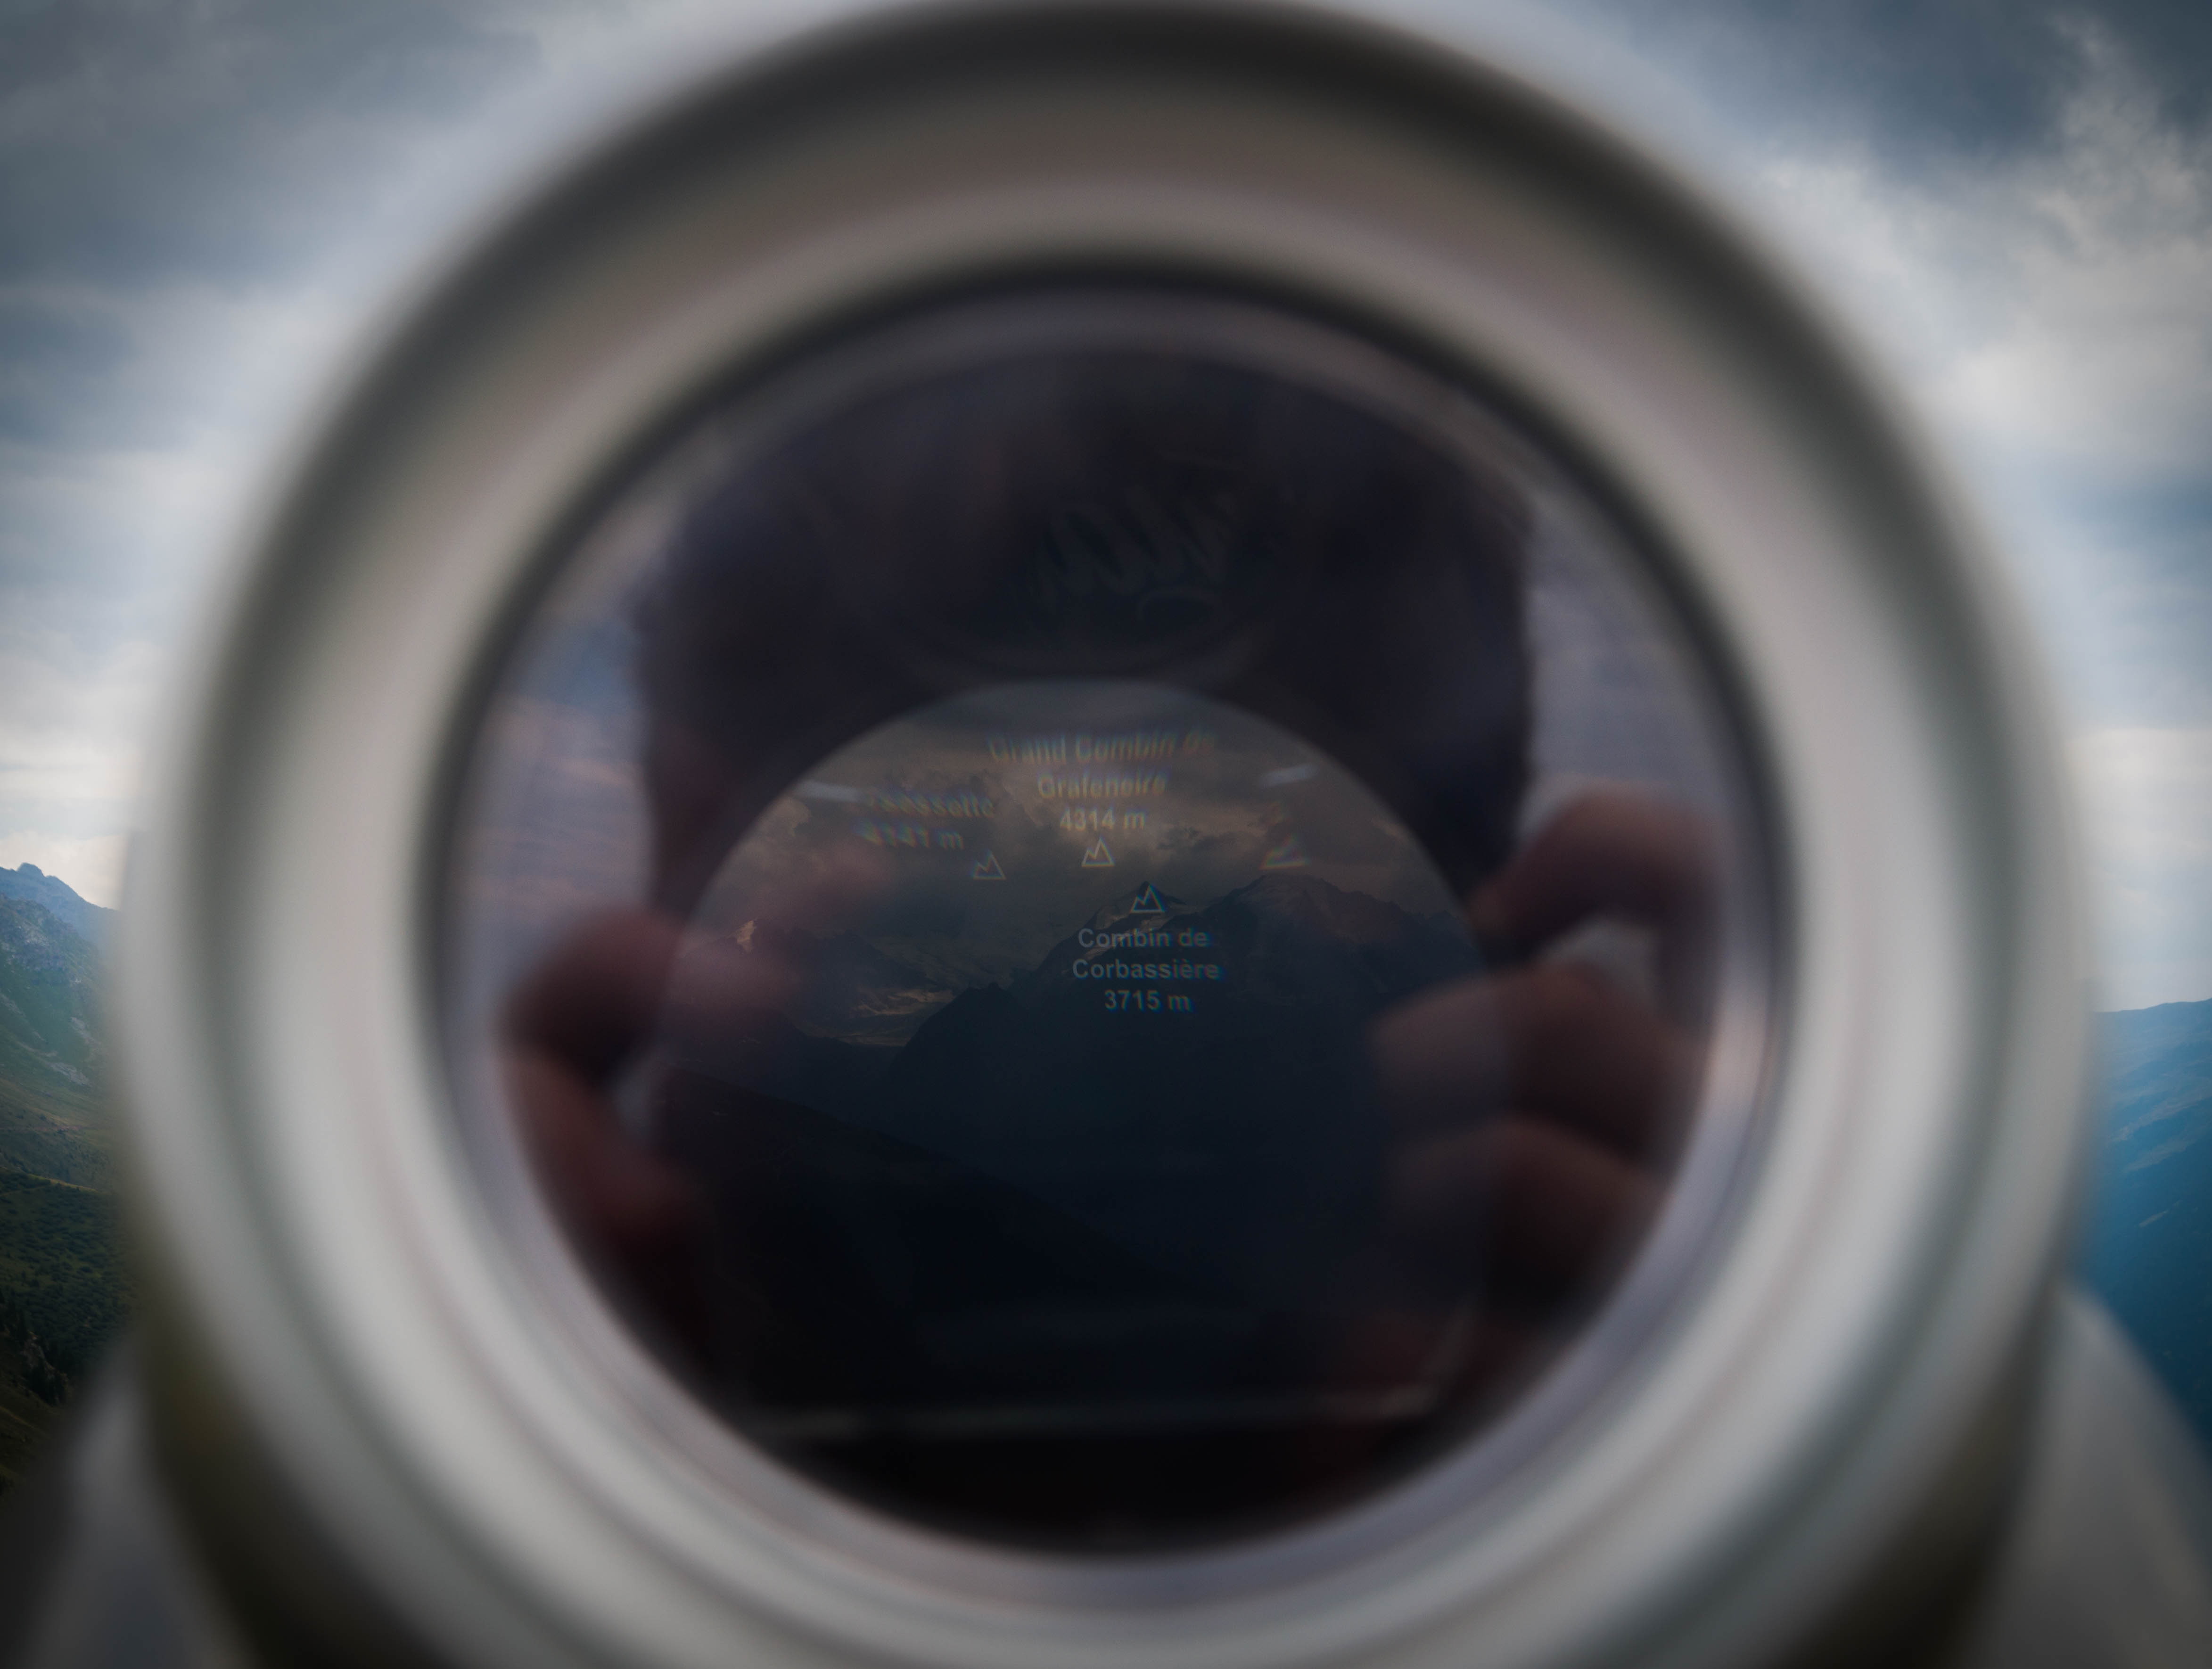
man, person, light, car, photography, wheel, glass, driving, reflection, vehicle, blue, steering wheel, tire, taking photo, close up, eye, rim, organ, single lens reflex camera, automotive tire